Moon

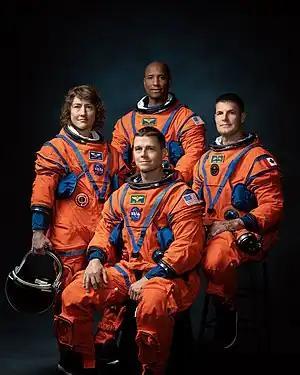
Artemis II crew, with the first woman, person of color and non–US-citizen astronaut planned to go to the Moon, scheduled for 2026, returning humans to the Moon for the first time since Apollo 17 in 1972. Clockwise from left: Koch, Glover, Hansen and Wiseman.

Beside the progressing Artemis program and supporting Commercial Lunar Payload Services, leading an international and commercial crewed opening up of the Moon and sending the first woman, person of color and non-US citizen to the Moon in the 2020s, China is continuing its ambitious Chang'e program, having announced with Russia's struggling "Luna-Glob" program joint missions. Both the Chinese and US lunar programs have the goal to establish in the 2030s a lunar base with their international partners, though the US and its partners will first establish an orbital Lunar Gateway station in the 2020s, from which Artemis missions will land the Human Landing System to set up temporary surface camps.